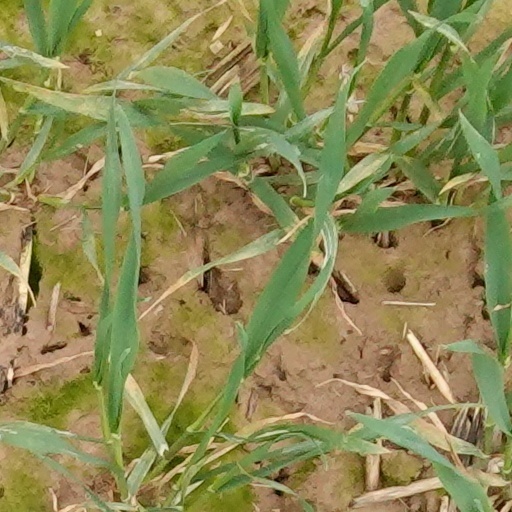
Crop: wheat